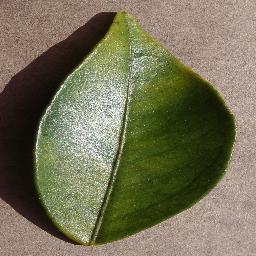
Label: Orange___Haunglongbing_(Citrus_greening)